Viktor Pavlov

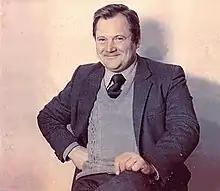

Viktor Pavlovich Pavlov (October 5, 1940 – August 24, 2006) was a Russian stage and film actor.